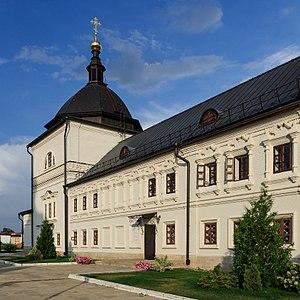
Le monastère de la Dormition-de-la-Mère-de-Dieu à Sviajsk ou monastère de l'Assomption de l'île-village de Sviajsk est un monastère orthodoxe pour hommes dans l'éparchie de Kazan et du Tatarstan, qui est considéré comme le berceau de l'orthodoxie dans le Krai de Kazan et la région de la Volga. Il est situé sur l'île fluviale de Sviajsk. L'ensemble est inscrit sur la liste du patrimoine mondial de l'UNESCO depuis 2017 sous la dénomination : Cathédrale et monastère de l’Assomption de l’île-village de Sviajsk